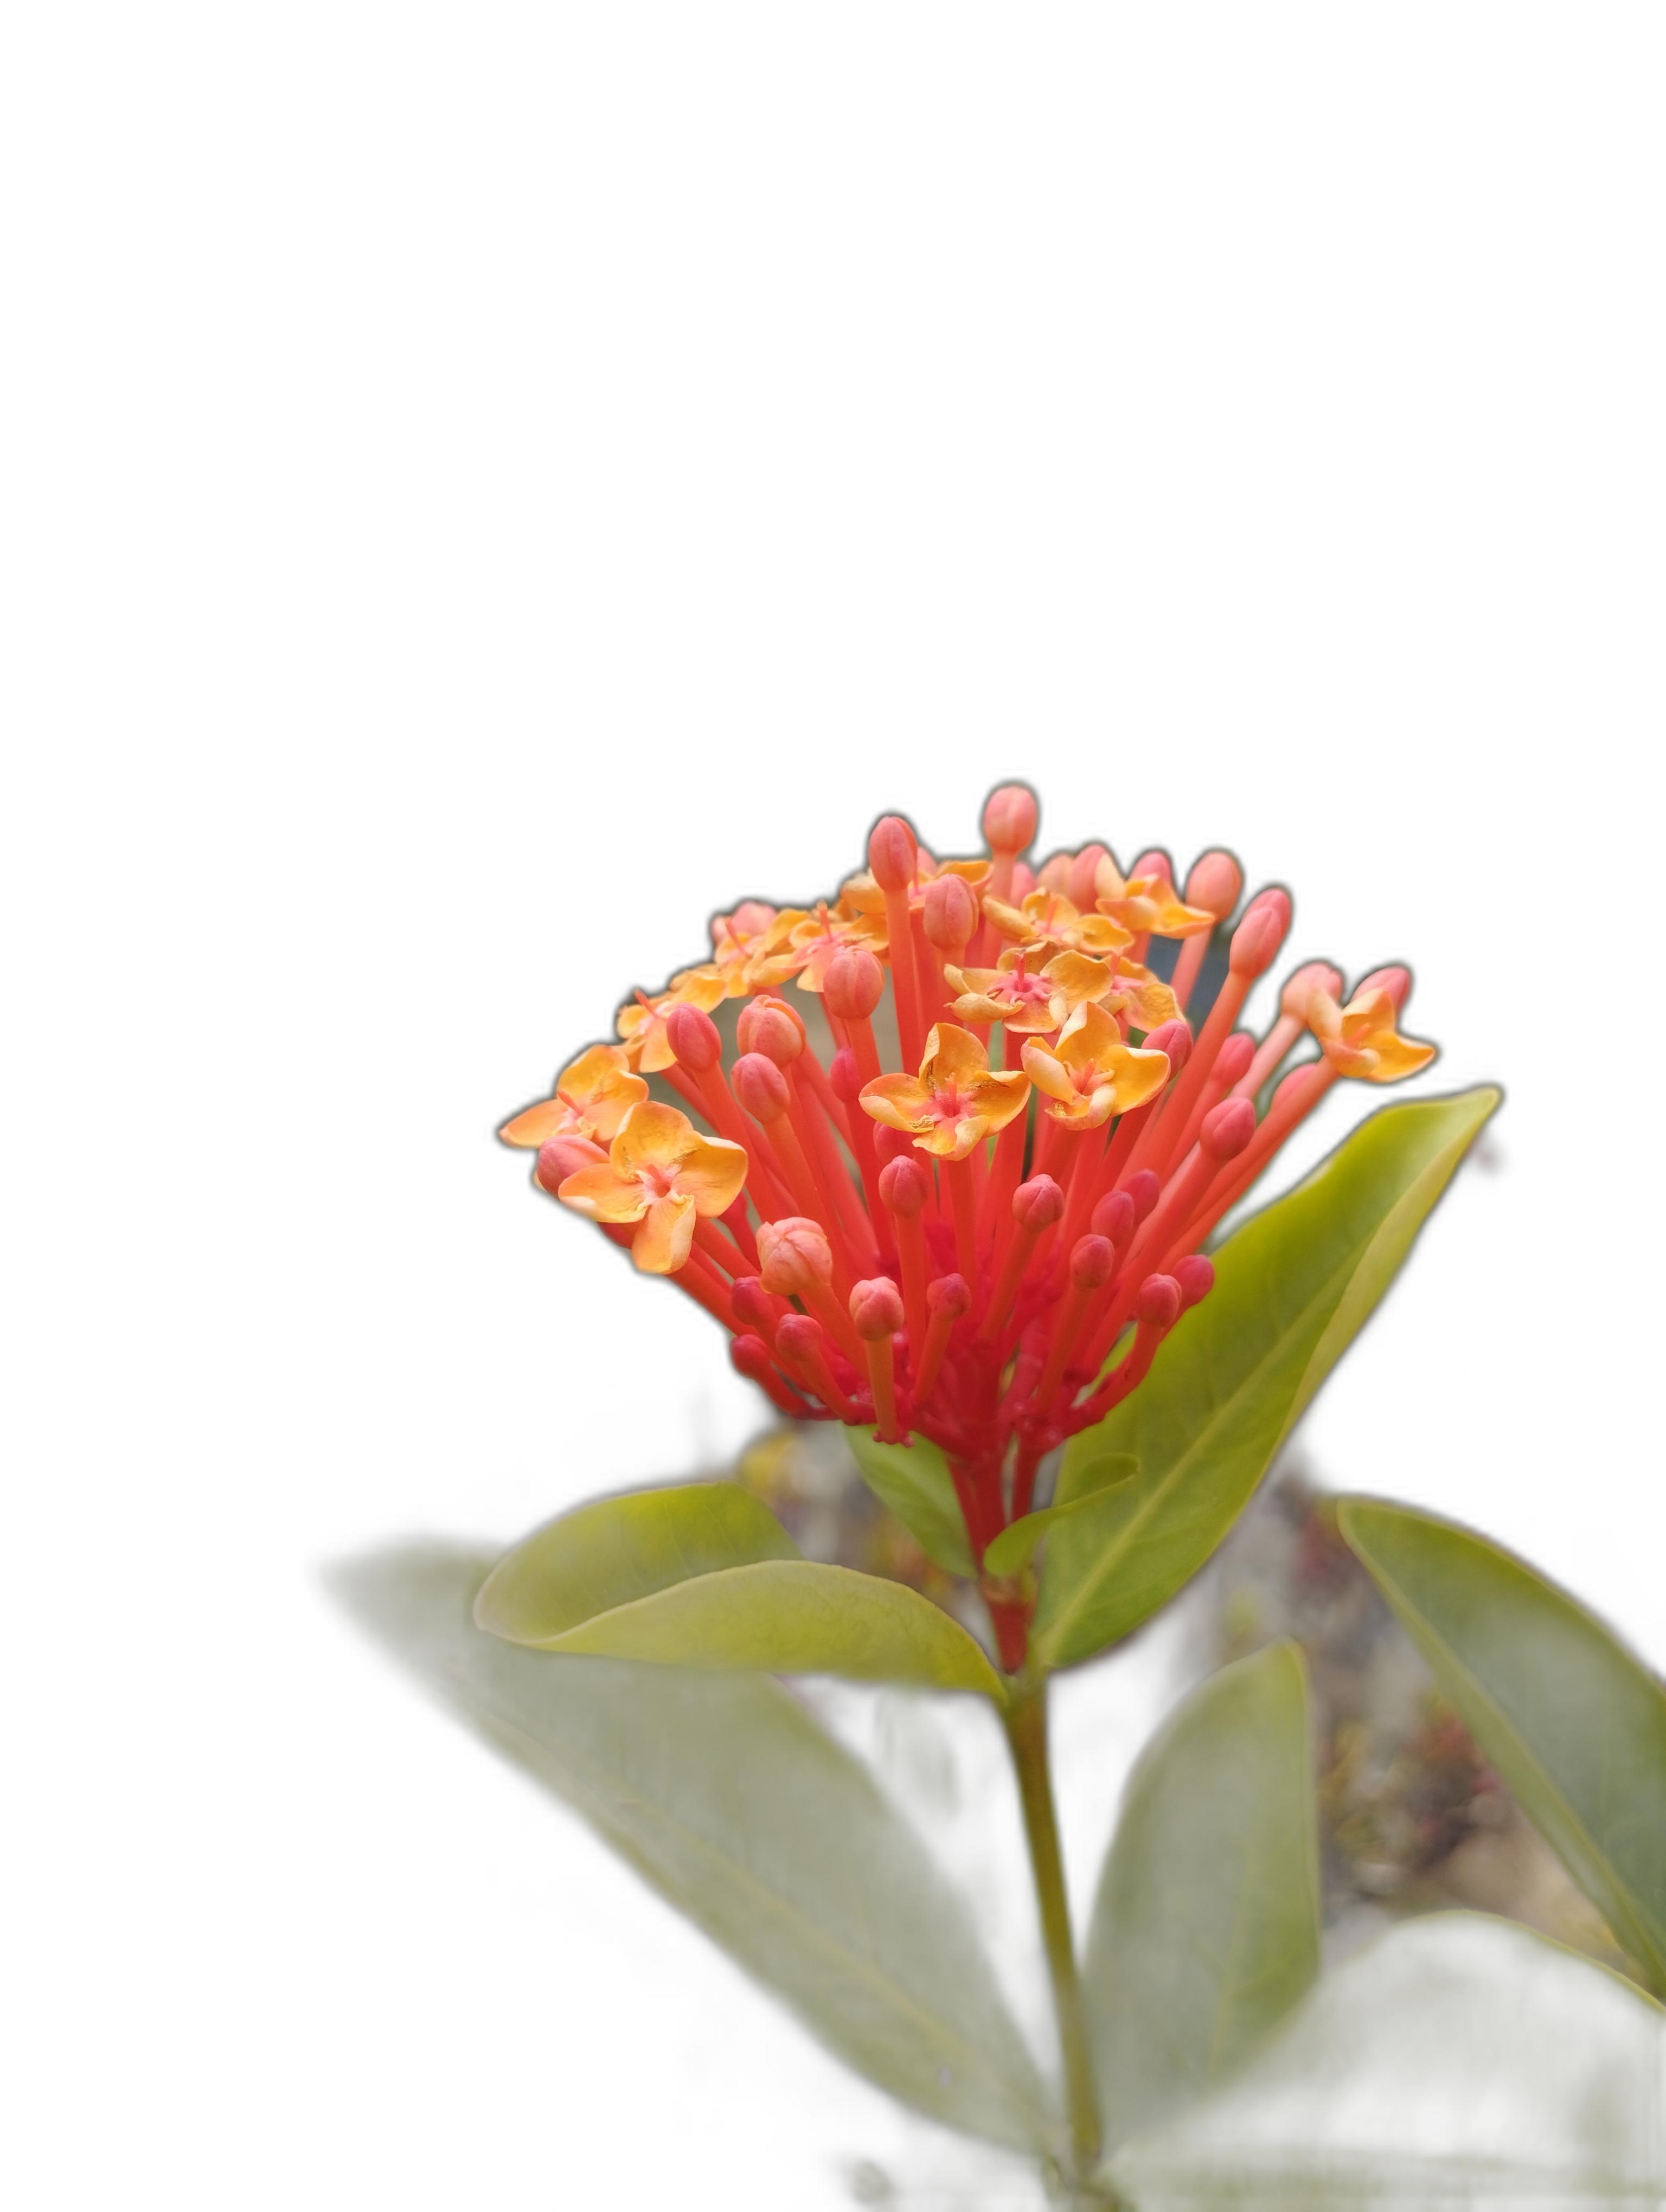
Label: Jungle geranium